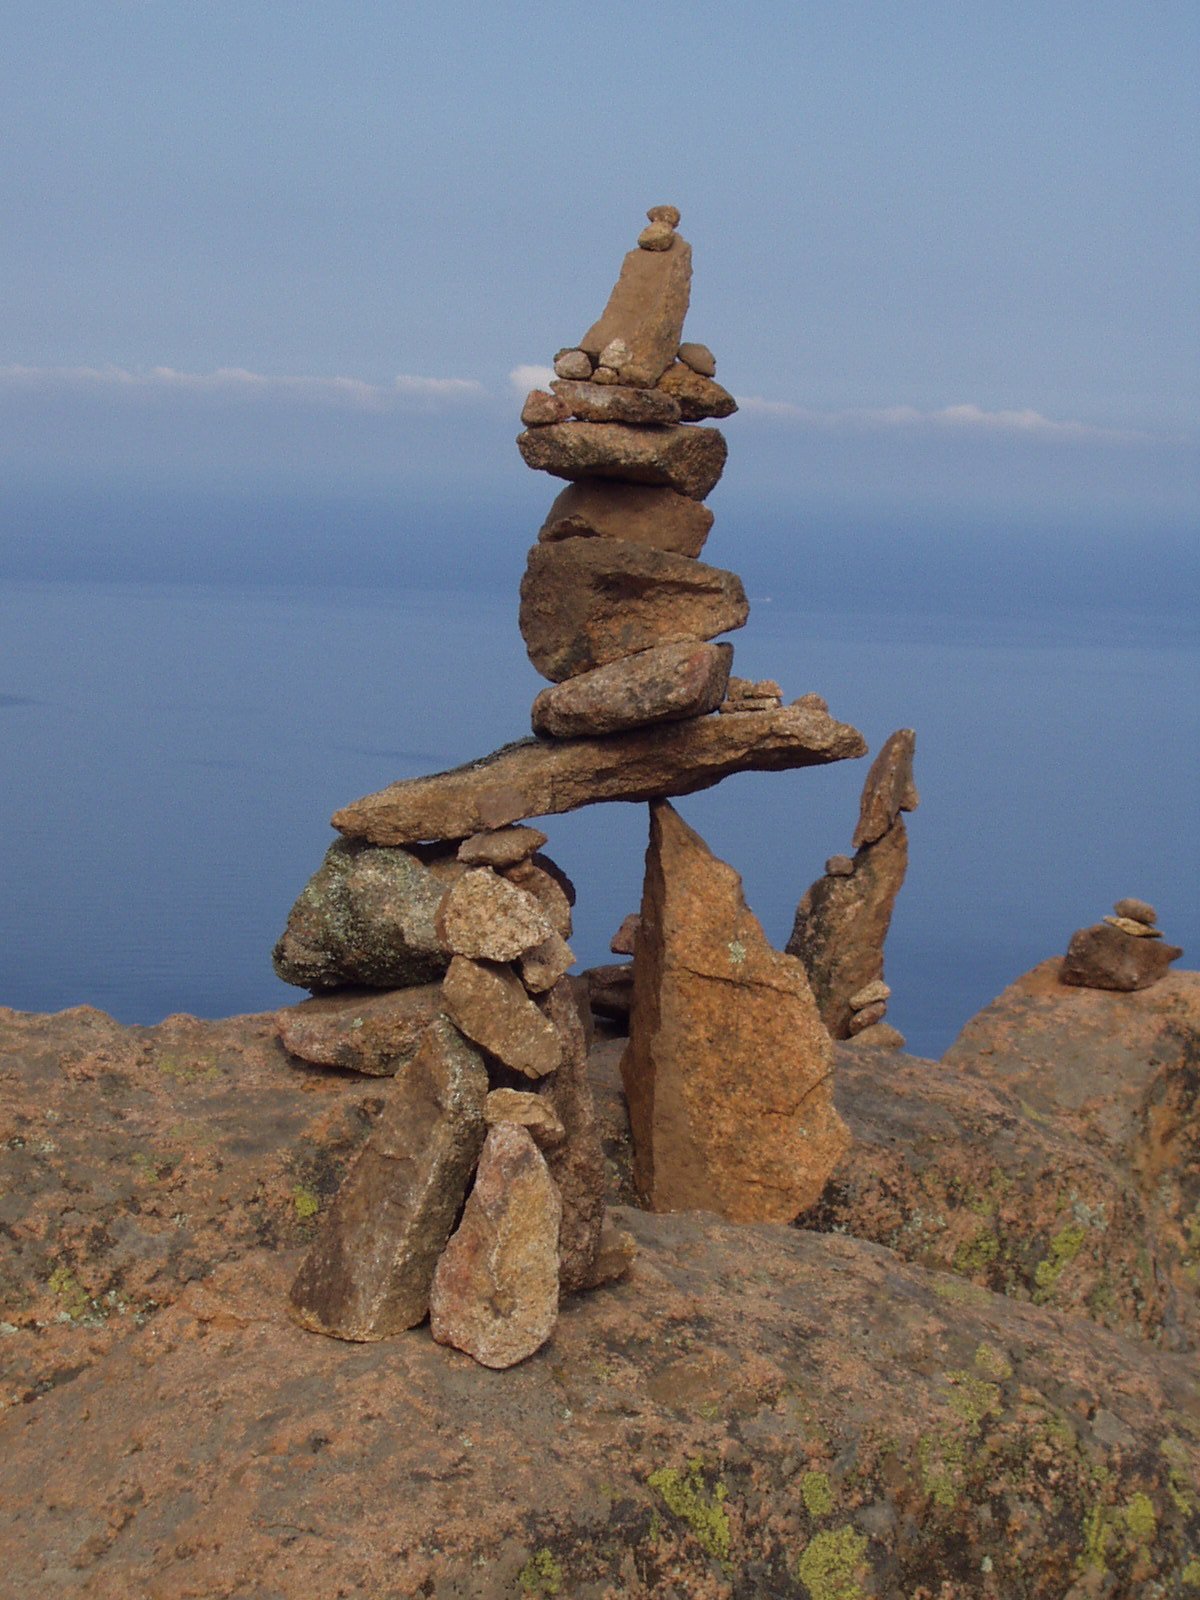
landscape, sea, rock, mountain, monument, formation, statue, arch, landmark, terrain, material, sculpture, stones, geology, temple, outlook, cairn, corsica, monolith, ancient history, steinmann